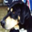
Label: dog